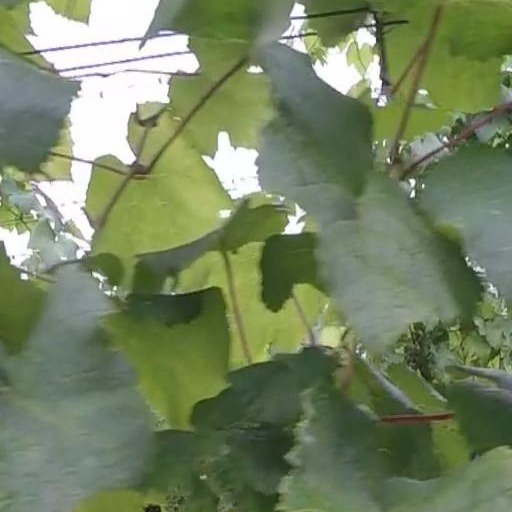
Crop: grape